Boyukagha Hajiyev

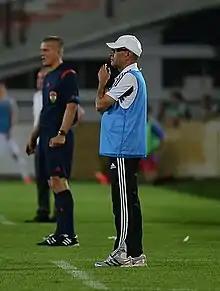

Boyukagha Talat oghlu Hajiyev ((20 April 1958 – 16 March 2018) was an Azerbaijani professional football player and manager.